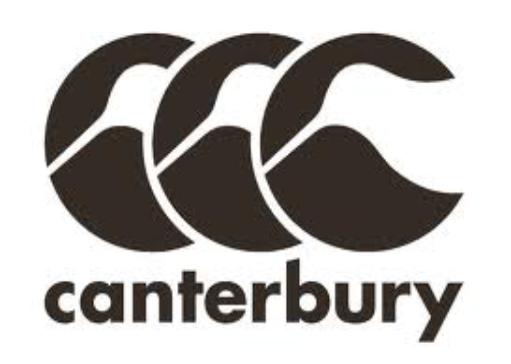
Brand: Canterbury
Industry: Clothes